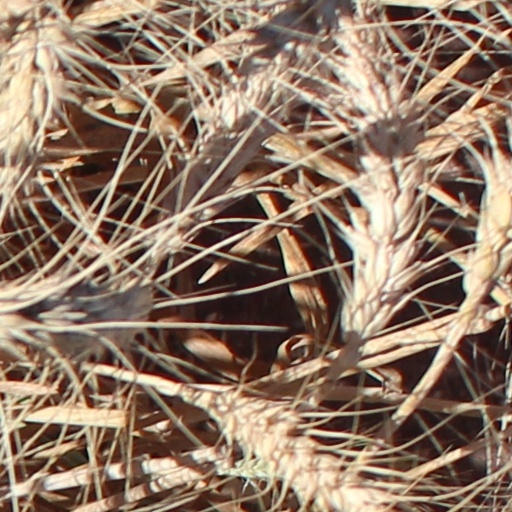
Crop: wheat